Convento de San Juan de la Penitencia, Toledo

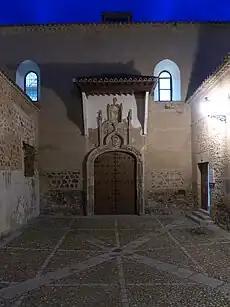
Facade of the Convento de San Juan de la Penitencia

The Convento de San Juan de la Penitencia, also known as the Colegio de Doncellas pobres de San Juan de la Penitencia, is an Isabelline former convent building that was erected in 1514 in Toledo, Spain.